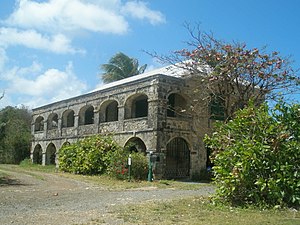
Little Princess
Hospitalsbygning på Little Princess
Little Princess er en historisk sukkerplantage nordvest for Christiansted på Sankt Croix i de Amerikanske Jomfruøer. Plantagens første ejer var Frederik von Moth i 1738 og omfatter i dag 24 acres ud af de 200 acres, den oprindeligt bestod af. Plantagen er optaget på det amerikanske National Register of Historic Places i 1980. Siden 2011 har den været ejet af The Nature Conservancy og fungerer som hovedkvarter for programmet for Østcaribien/Jomfruøerne. Plantagen er lavet til naturreservat, og der arrangeres ture med fokus på historien på stedet.